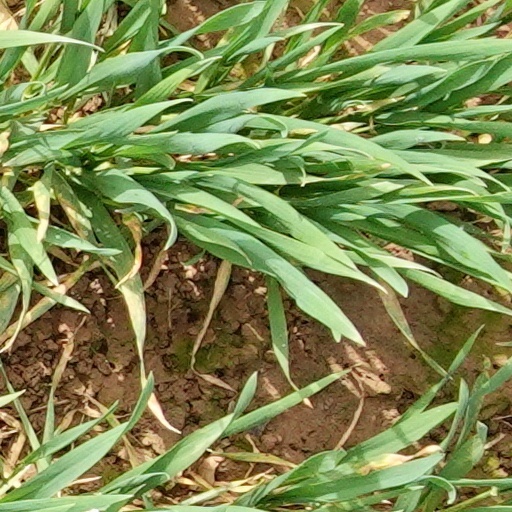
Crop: wheat